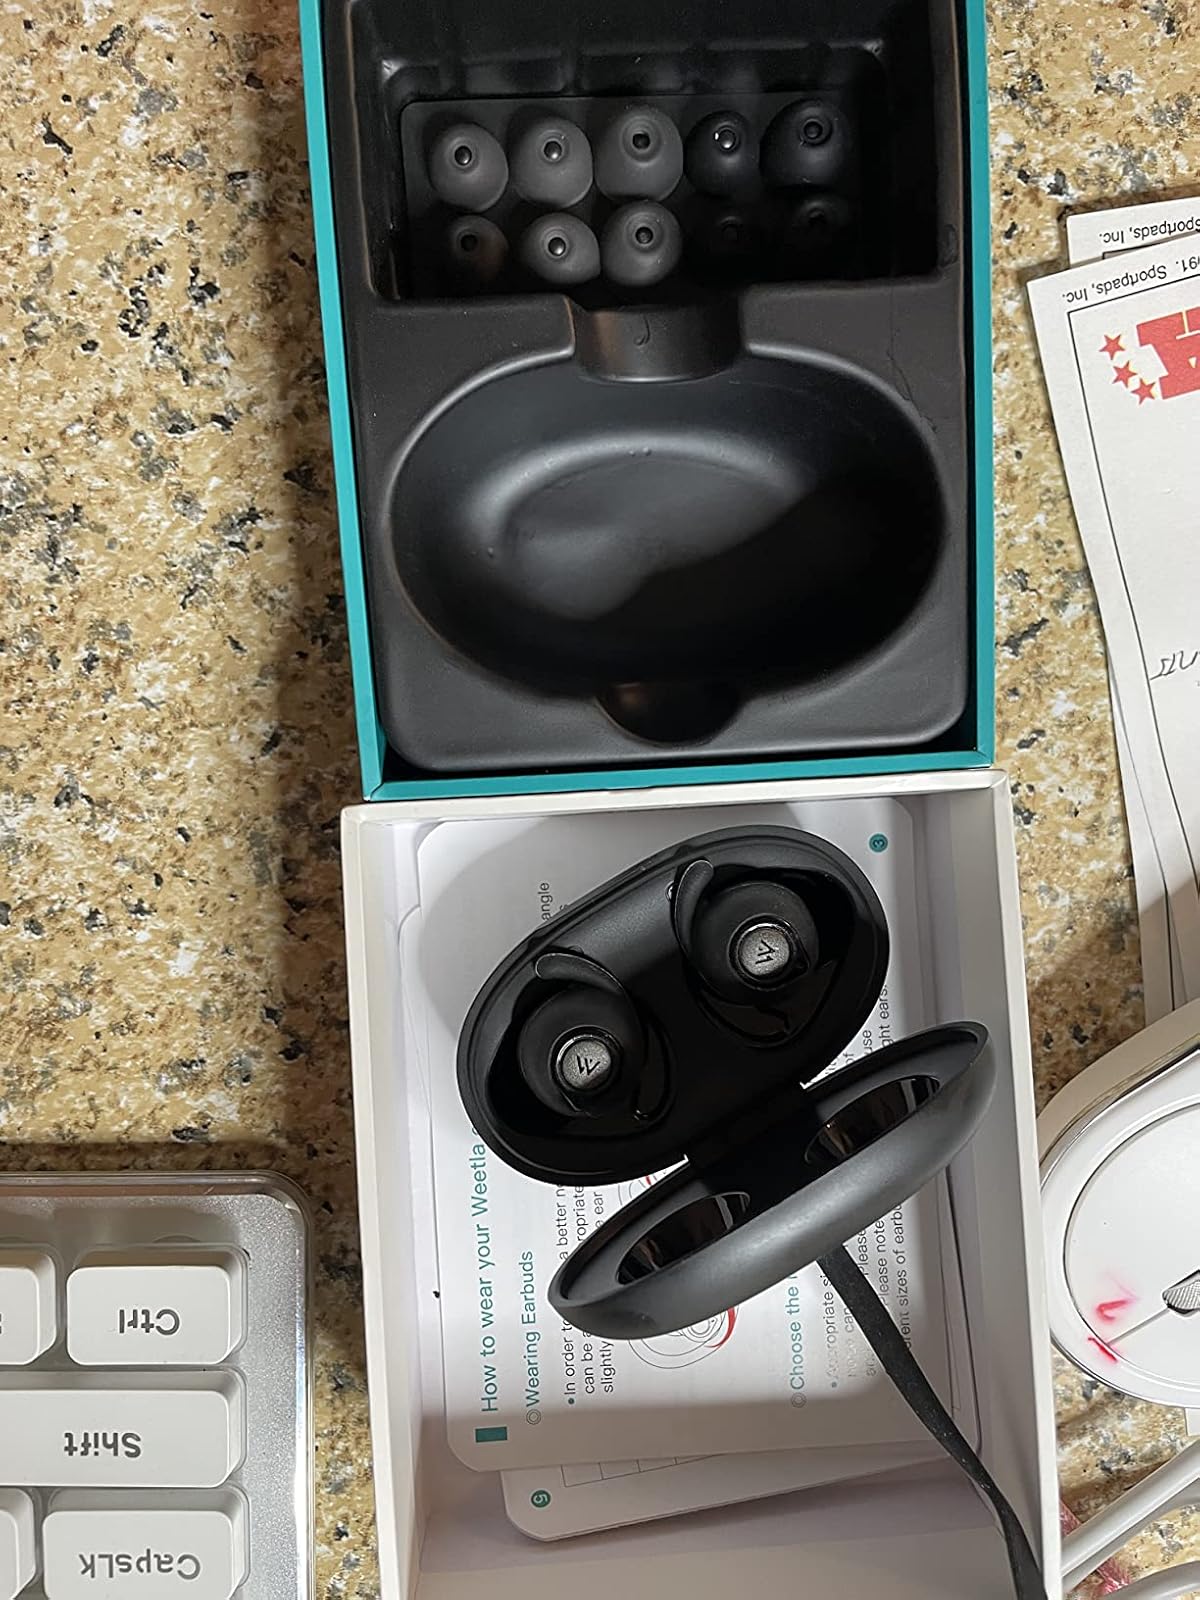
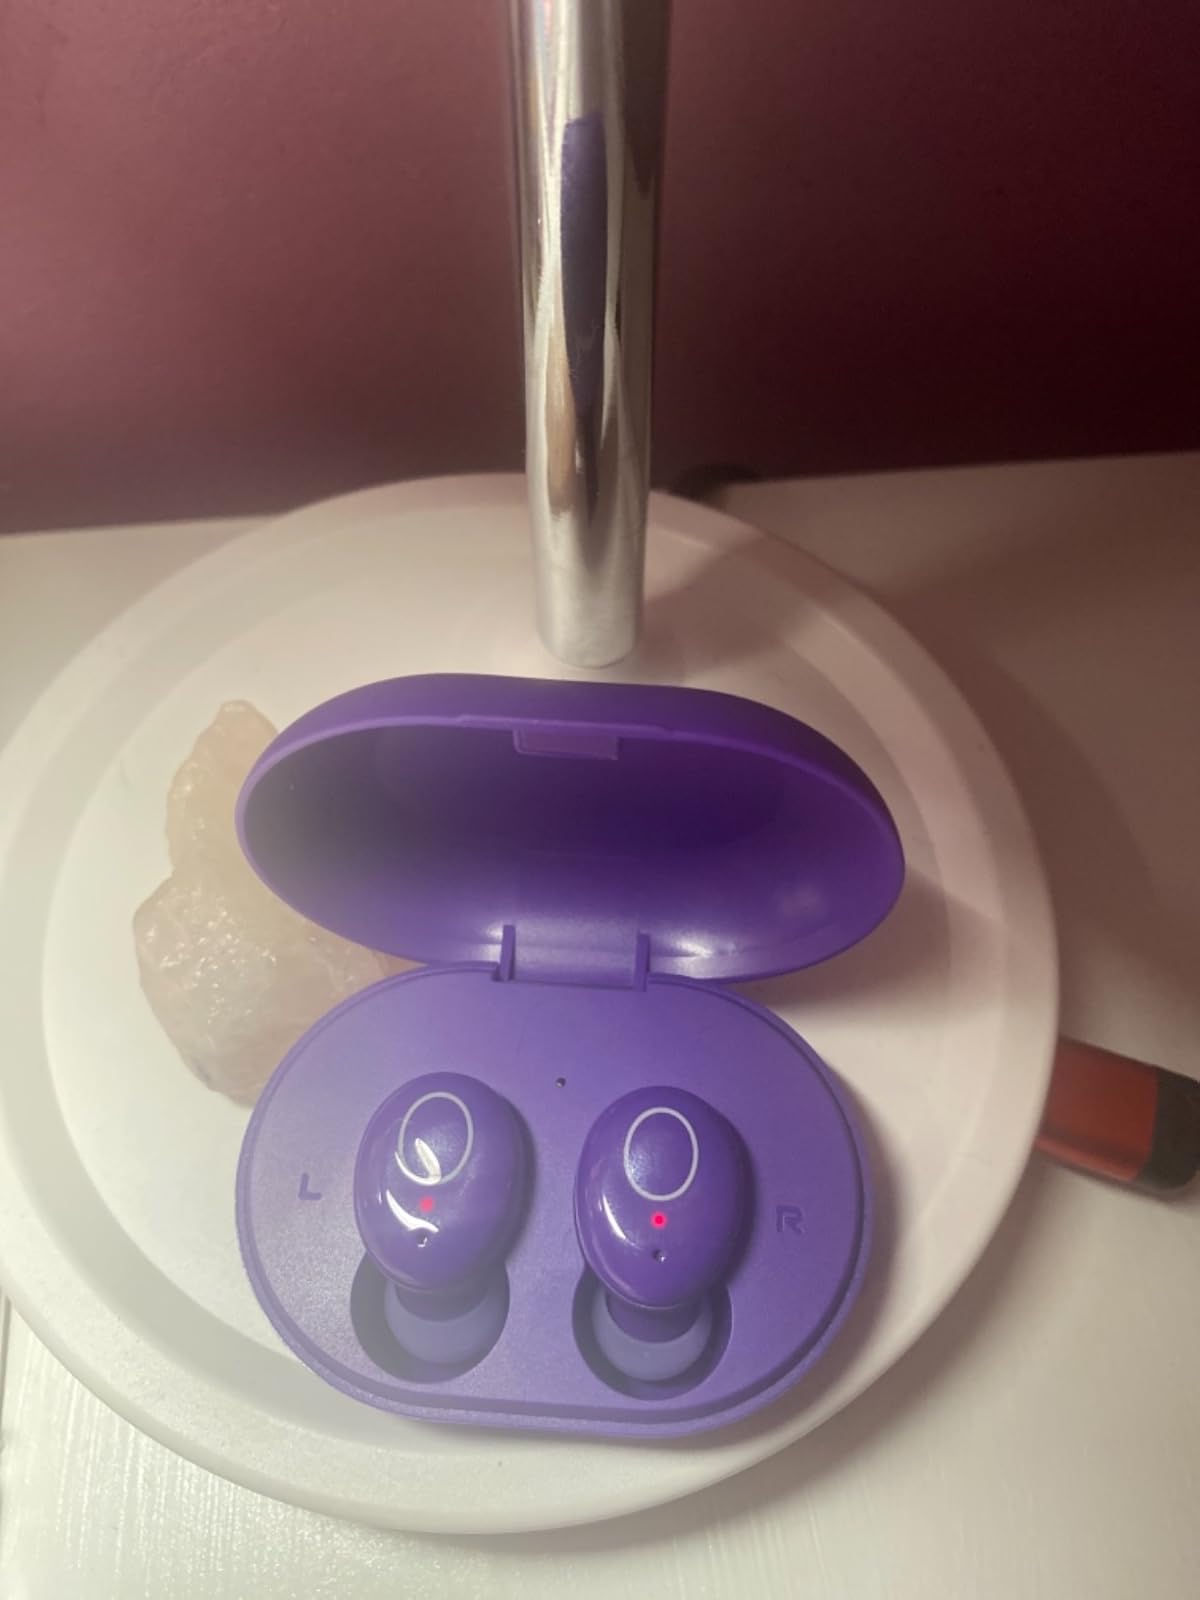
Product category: earbuds
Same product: no